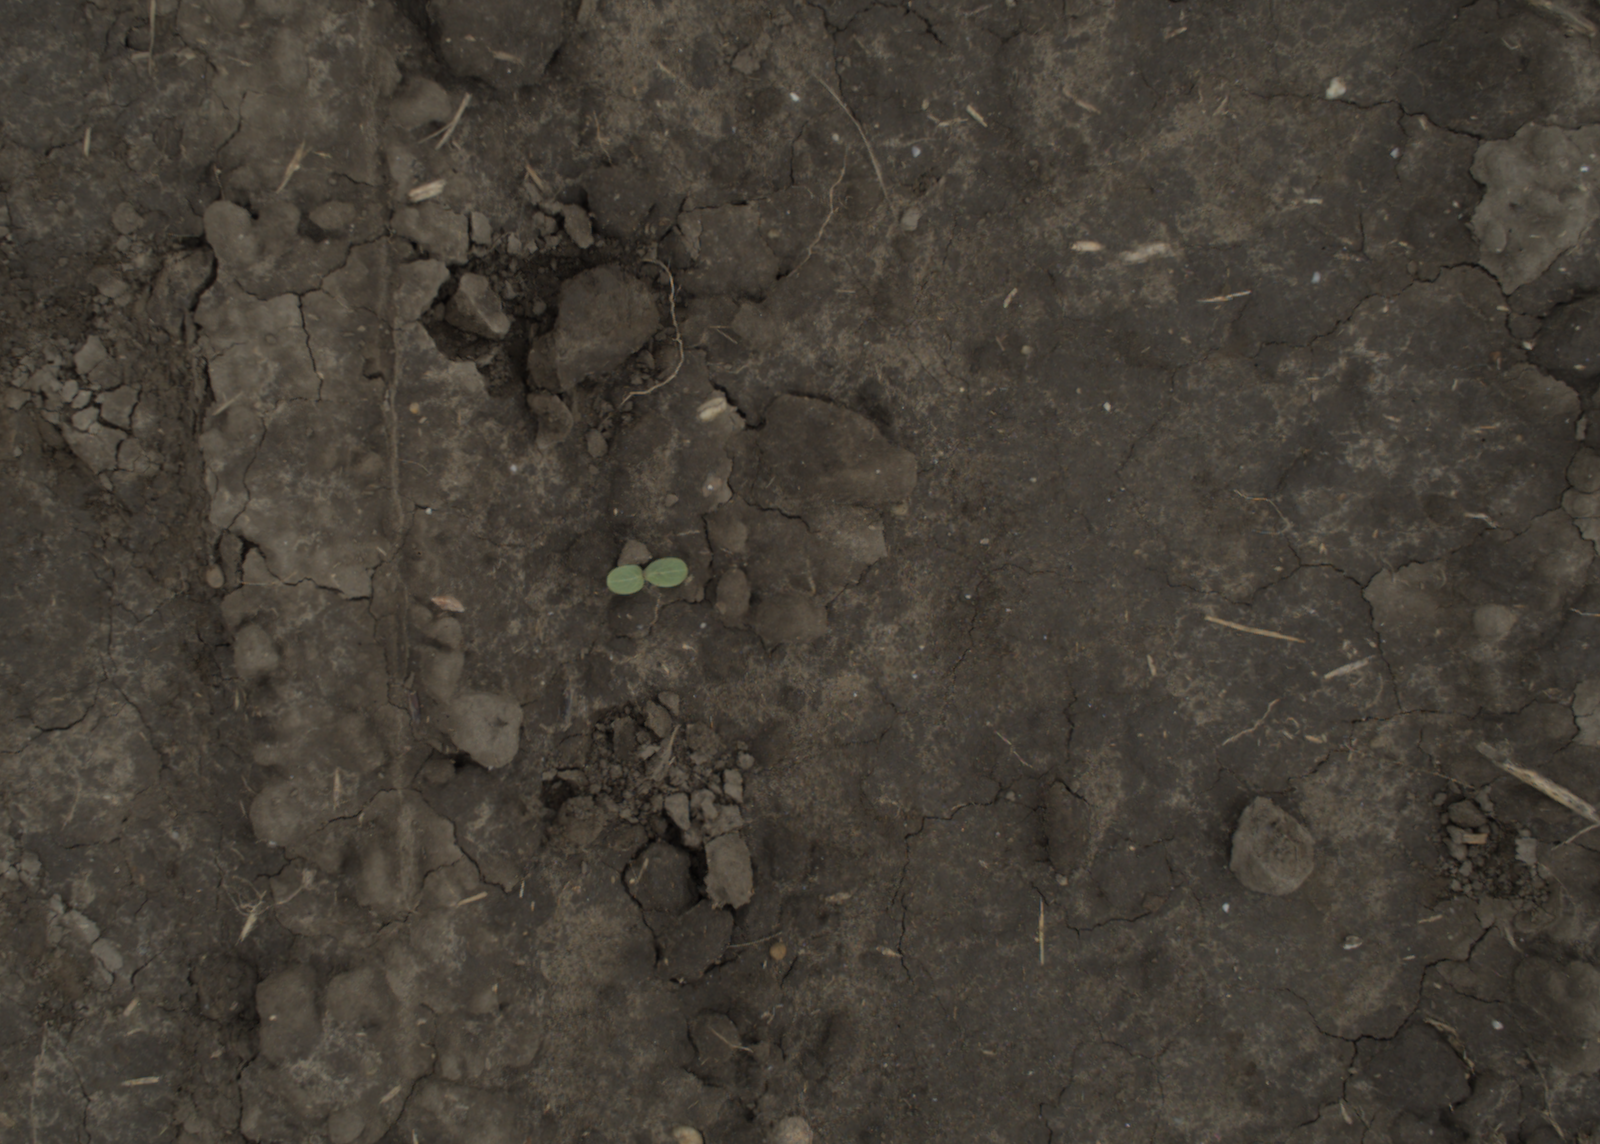
Capture date: 29.09.2021 13:51:20
Weather: cloudy
Wind: medium
Seeding date: 02.09.2021
Plant canopy height (mm): 954